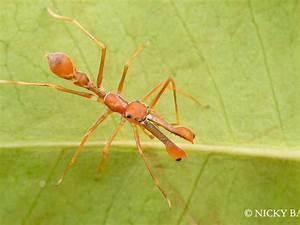
spider